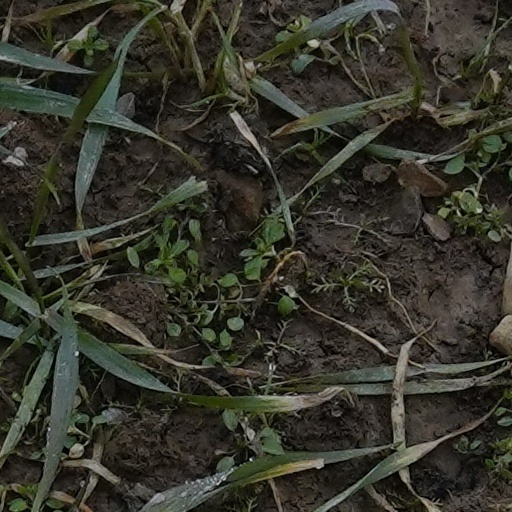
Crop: wheat